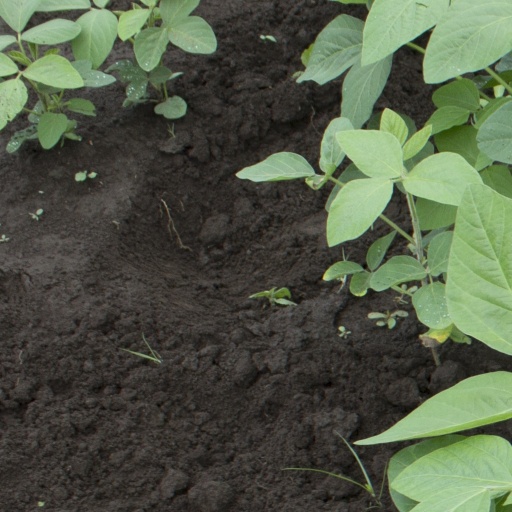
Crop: soybean